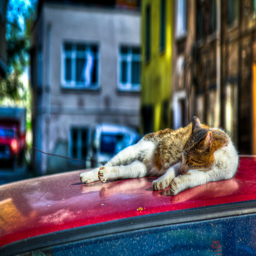
A cat sleeping on top of the hood of a car.
A cat that is laying down on top of a car.
A cat is napping on top of a car.
A small cat laying on a car on the street.
A cat resting on top of red card.